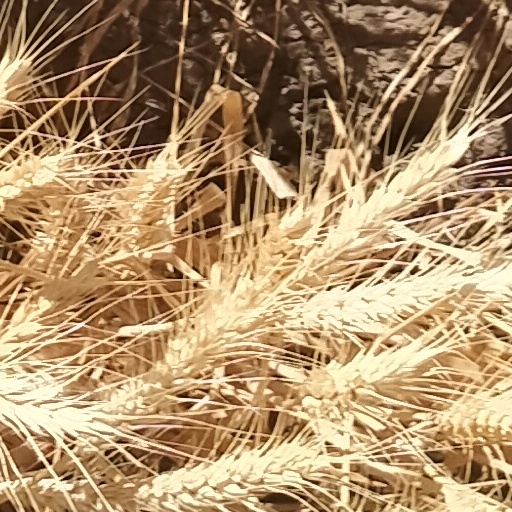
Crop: wheat